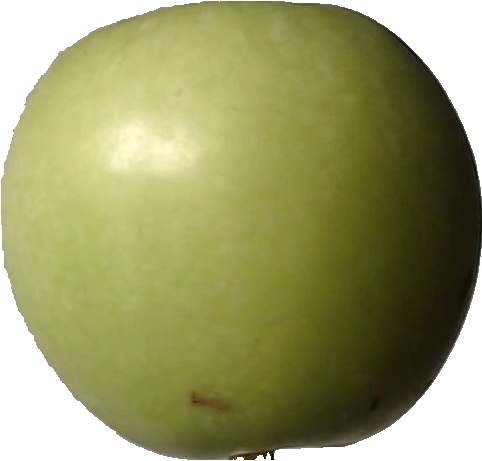
Label: apple_granny_smith_1